Inés Pertiné Urien

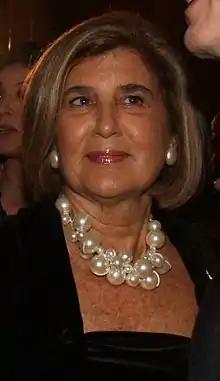
Pertiné in 2010

Inés Pertiné Urien (born 27 December 1942) is an Argentine public figure and widow of former President Fernando de la Rúa. She served as First Lady of Argentina from 1999 until 2001. She also held the position of , the country's capital city, from 1996 to 1999.